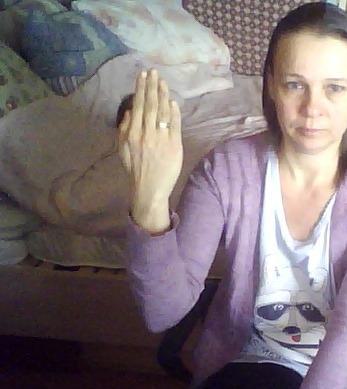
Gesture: stop_inverted